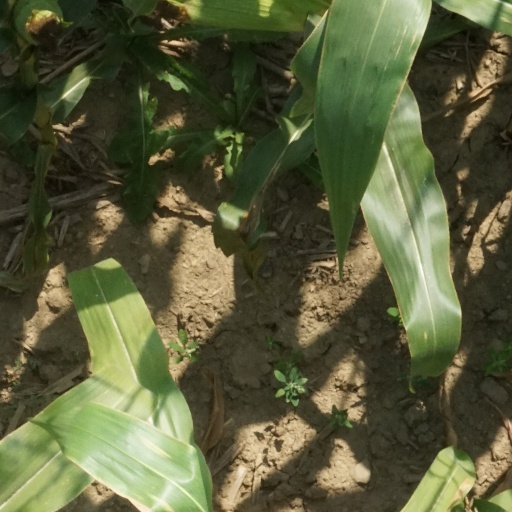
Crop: maize; corn